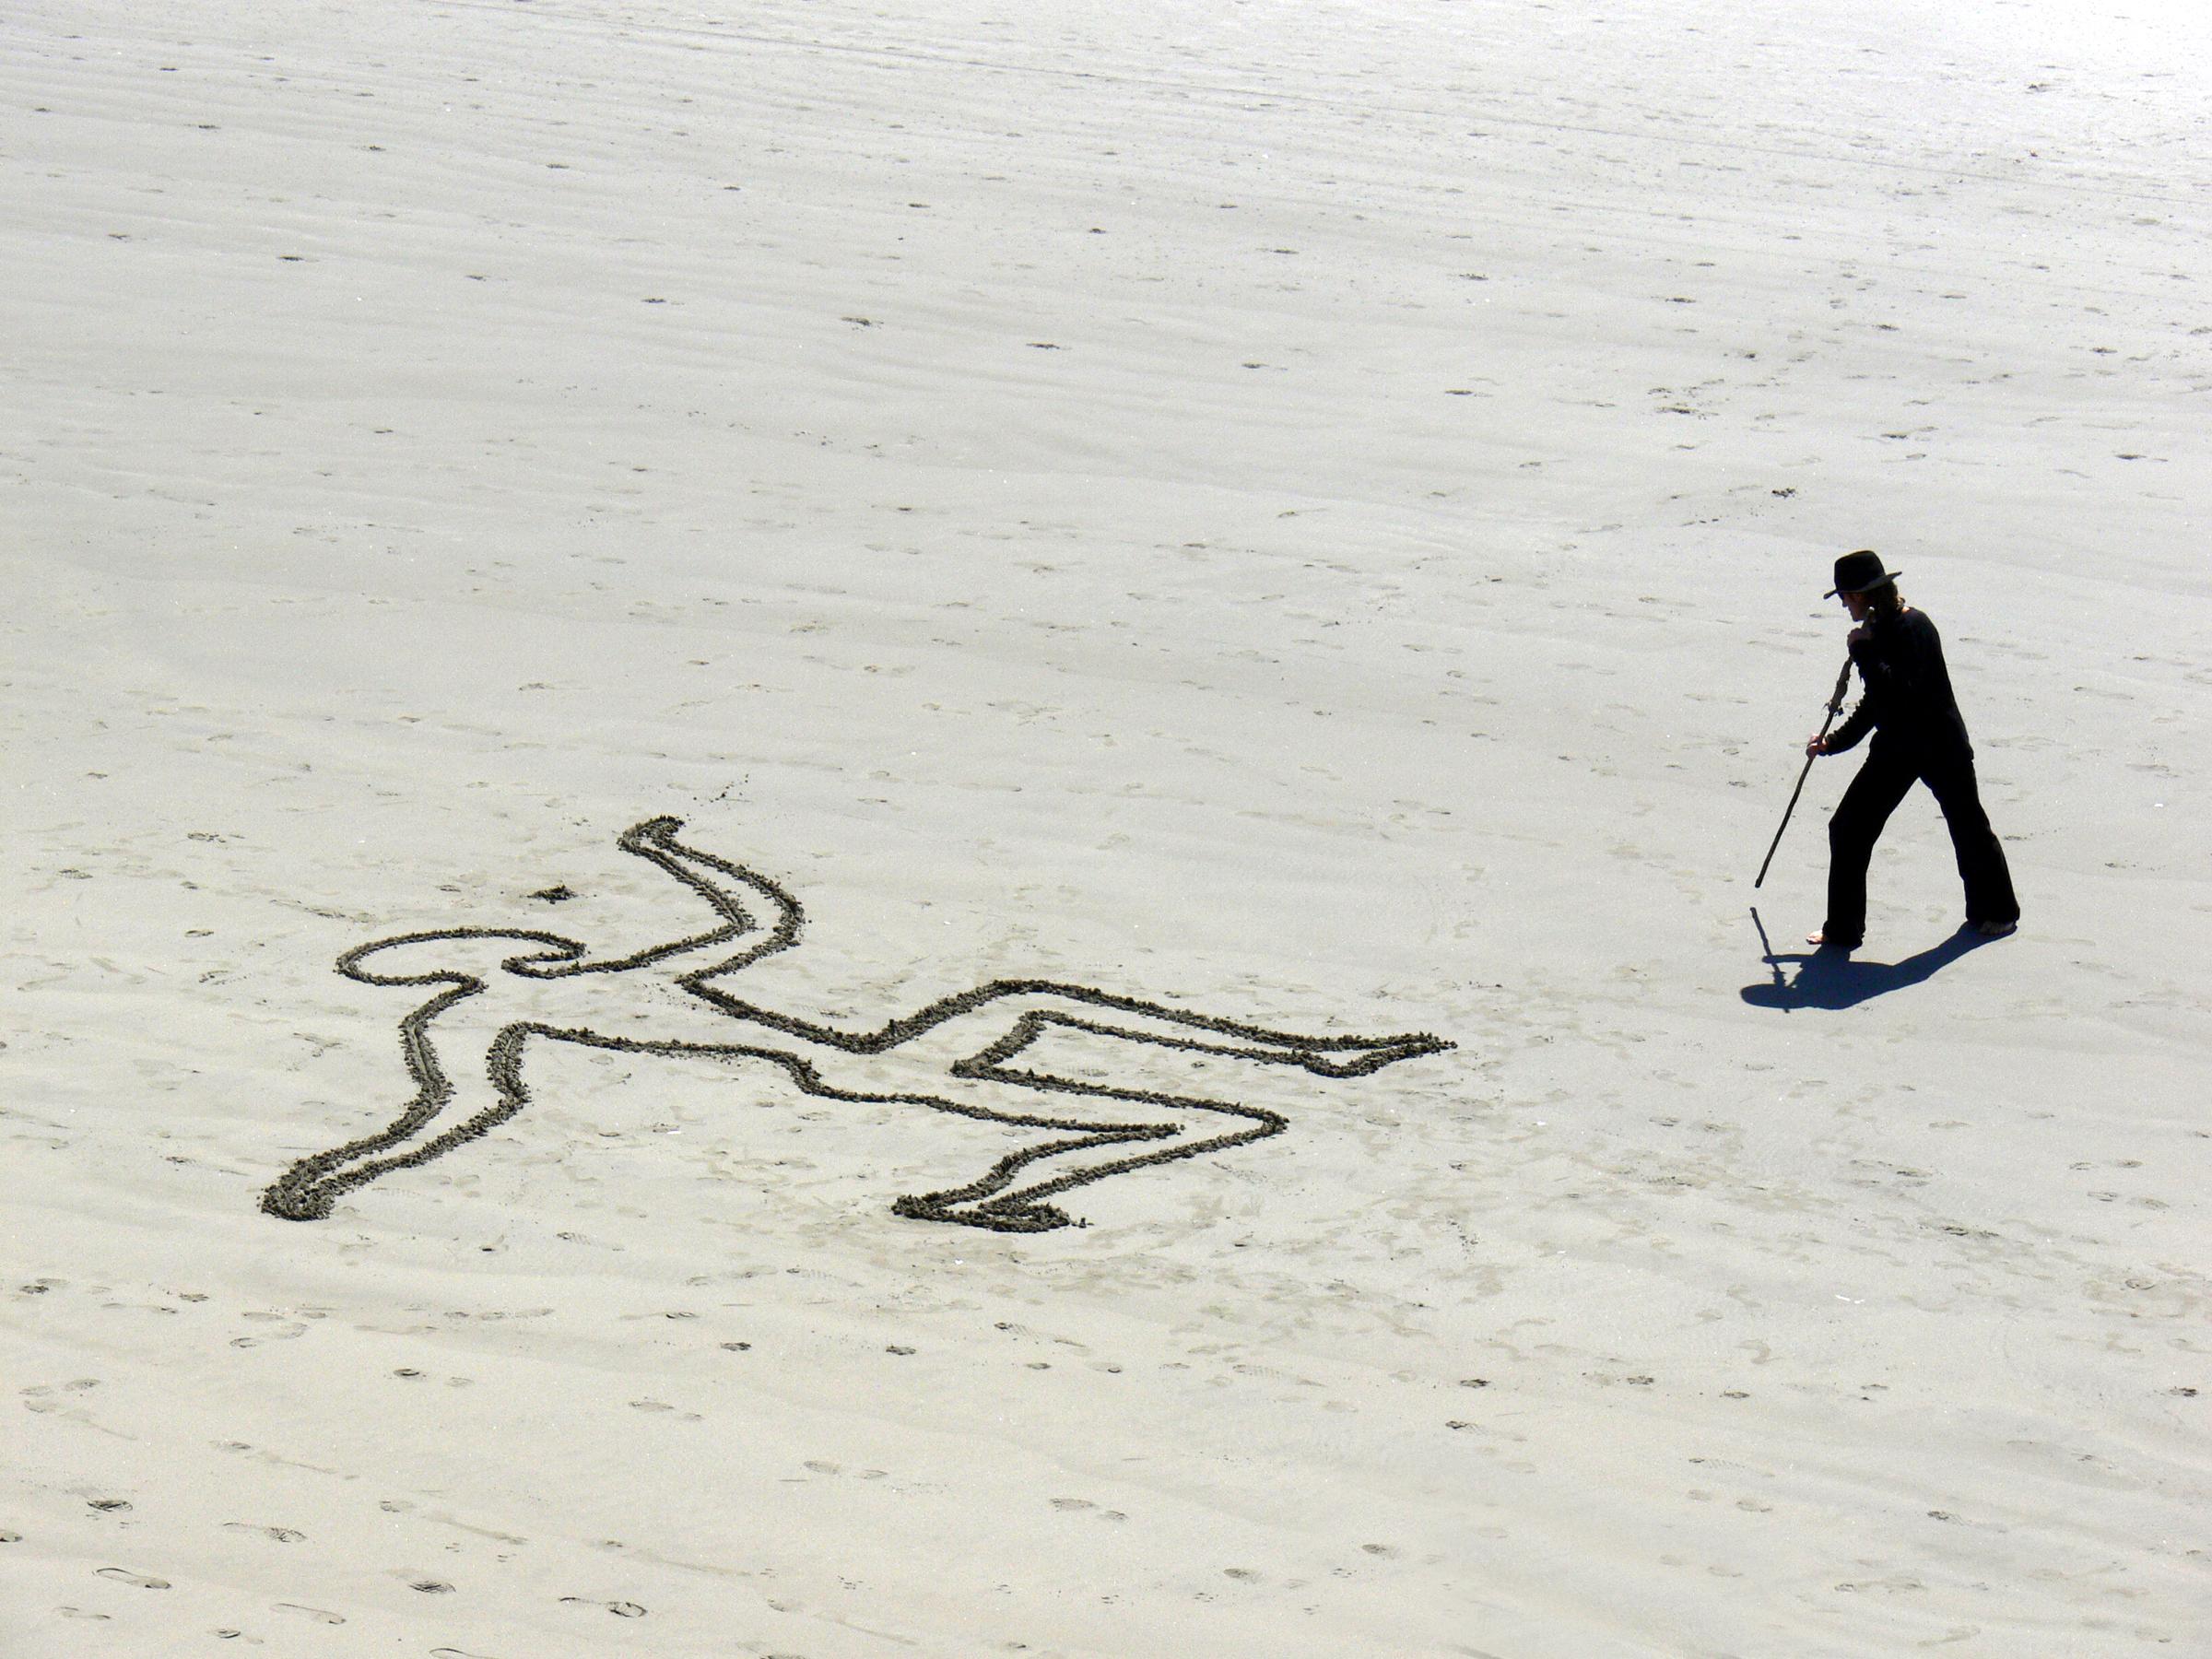
sand, snow, sketch, drawing, footwear, calligraphy, sandartist, surfing equipment and supplies